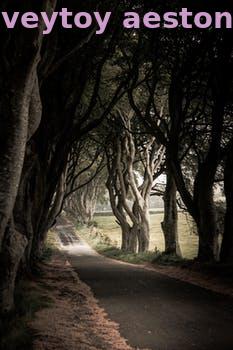
Label: Watermark